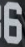
Number: 6